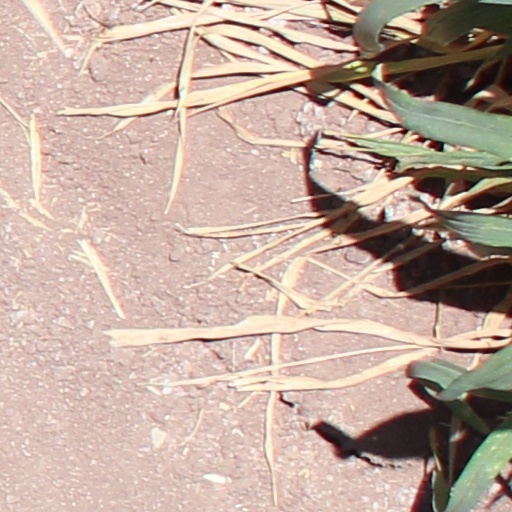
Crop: wheat